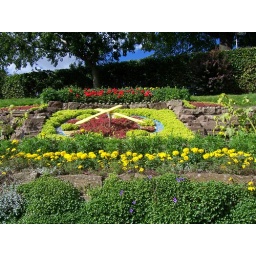
flower clock in the dingle